The Basil and Josephine Stories

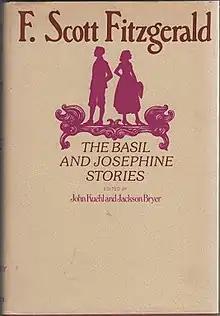
First edition (publ. Scribner)

The Basil and Josephine Stories is a collection of two separate short stories collections (one about Basil Duke Lee, the other about Josephine Perry) by F. Scott Fitzgerald which initially ran serially in "The Saturday Evening Post". Some of them were later collected in "Taps at Reveille" and posthumous short story collections. The title characters were intended by Fitzgerald to meet each other, but this never happened in his literature. Basil Duke Lee, who was a fictionalized version of F. Scott Fitzgerald's younger self. Scott draws from his own experiences as a child and an adolescent.